Ron O'Brien (diver)

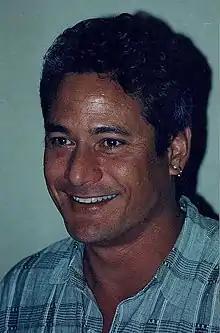
Louganis, 1995

O'Brien's Olympic medalists included 3-meter springboard gold medalist Jennifer Chandler and 10-meter platform bronze medalist Debbie Keplar Wilson in the 1976 Games. He coached two-time 10-meter platform silver medalist Michele Mitchell who was an Olympian in both 1984 and 1988, and 1984 10-meter platform bronze medalist Wendy Wyland. He coached 10-meter platform silver medalist Scott Donie who medaled in 1992 and two-time 10-meter platform bronze medalist Mary Ellen Clark who competed in both the 1992 and 1996 Olympics. Greg Louganis, his best known Olympic medalist competed in diving in the 1984 and 1988 Olympics.